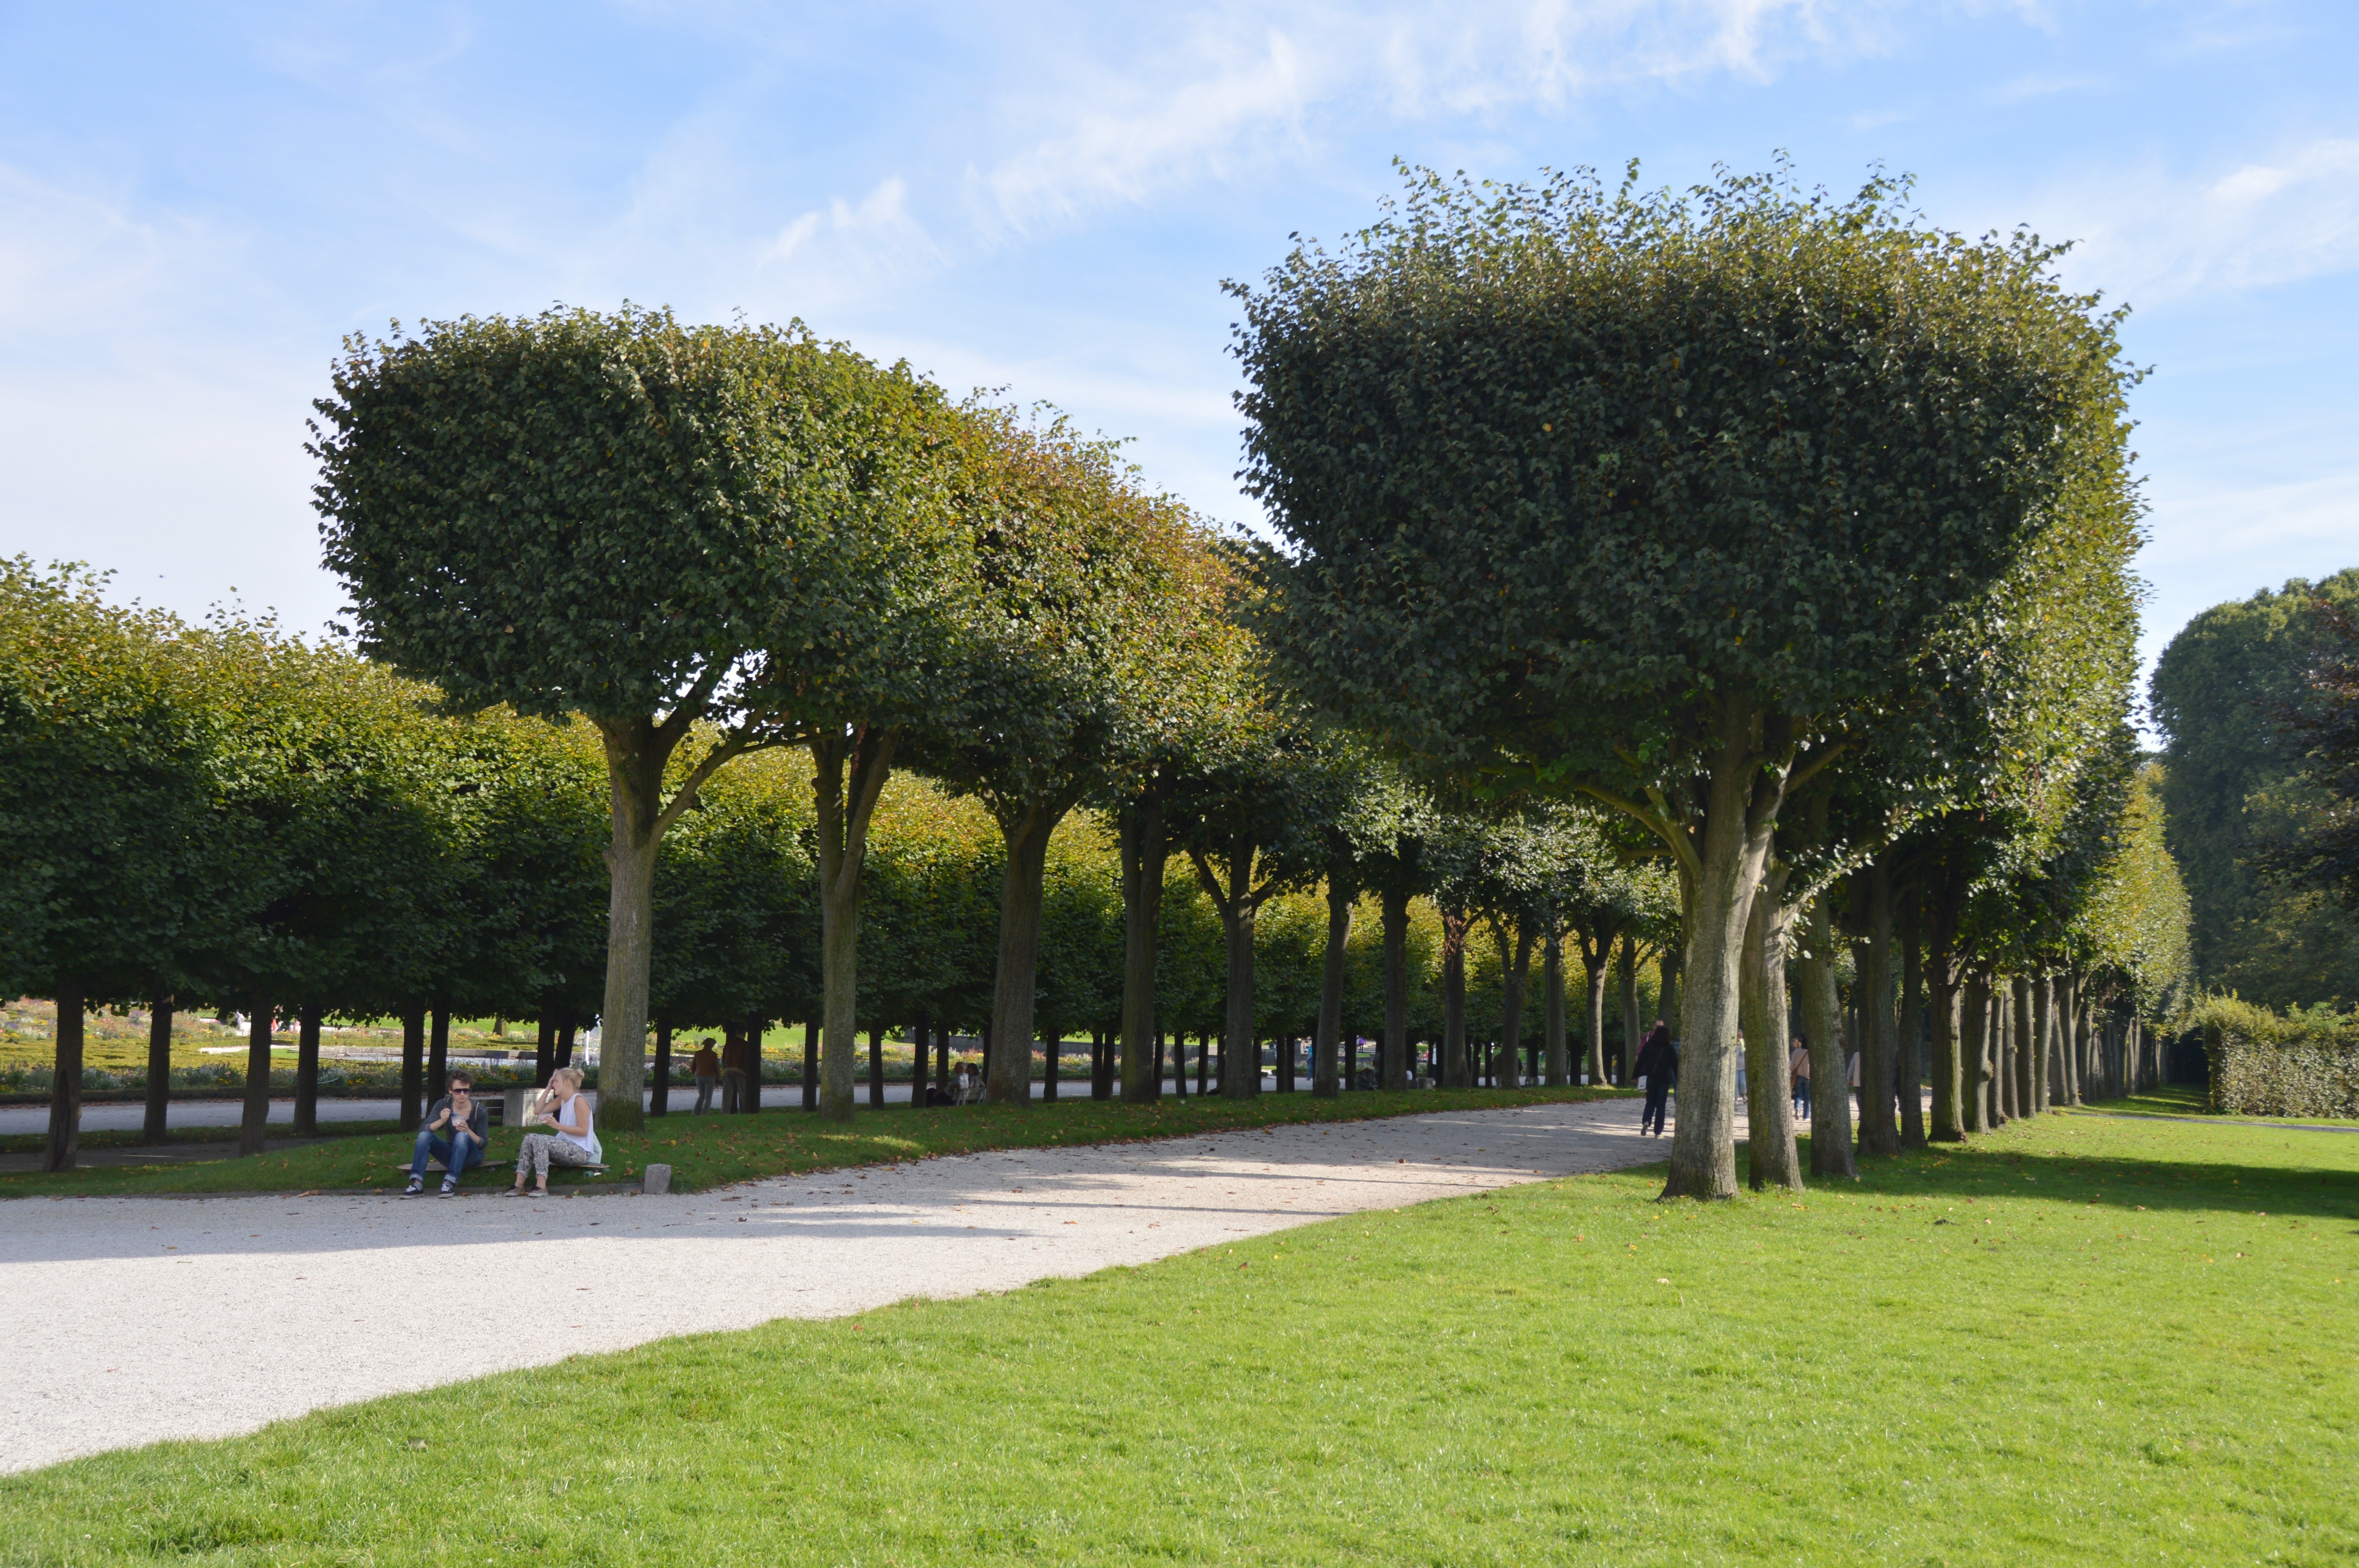
tree, nature, grass, plant, sky, lawn, spring, green, park, garden, trees, avenue, shrub, estate, away, castle park, tree lined avenue, br hl, residential area, woody plant, land plant, arecales